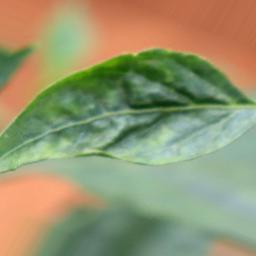
Label: mites_and_trips